Citizen journalism

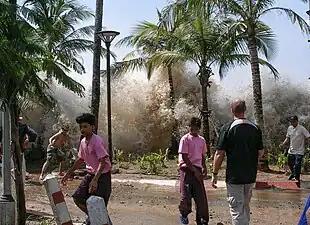
2004 tsunami picture taken by a bystander and uploaded to Wikimedia Commons

In 2004, when the 9.1-magnitude underwater earthquake caused a huge tsunami in Banda Aceh Indonesia and across the Indian Ocean, a weblog-based virtual network of previously unrelated bloggers emerged that covered the news in real-time, and became a vital source for the traditional media for the first week after the tsunami.